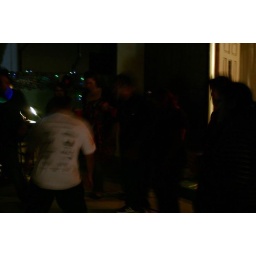
brown girl in the ring, tra-la-la-la-la, Belize's finest